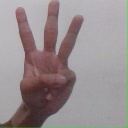
अक्षर: व